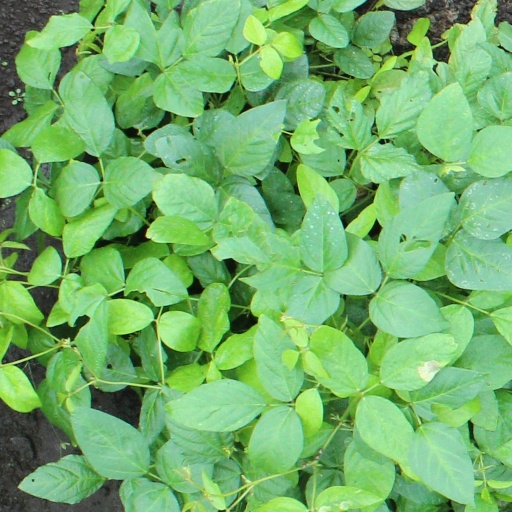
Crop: soybean